ACE (video game)

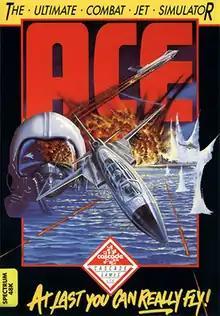
ZX Spectrum box cover

ACE (an acronym for Air Combat Emulator) is a combat flight simulator video game published for the Commodore 64, VIC-20, and Plus/4 in 1985 by Cascade Games. It was ported to the Amstrad CPC, Amstrad PCW, Amiga, and ZX Spectrum.